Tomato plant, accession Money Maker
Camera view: bottom (45 deg); turntable rotation: 210 degrees
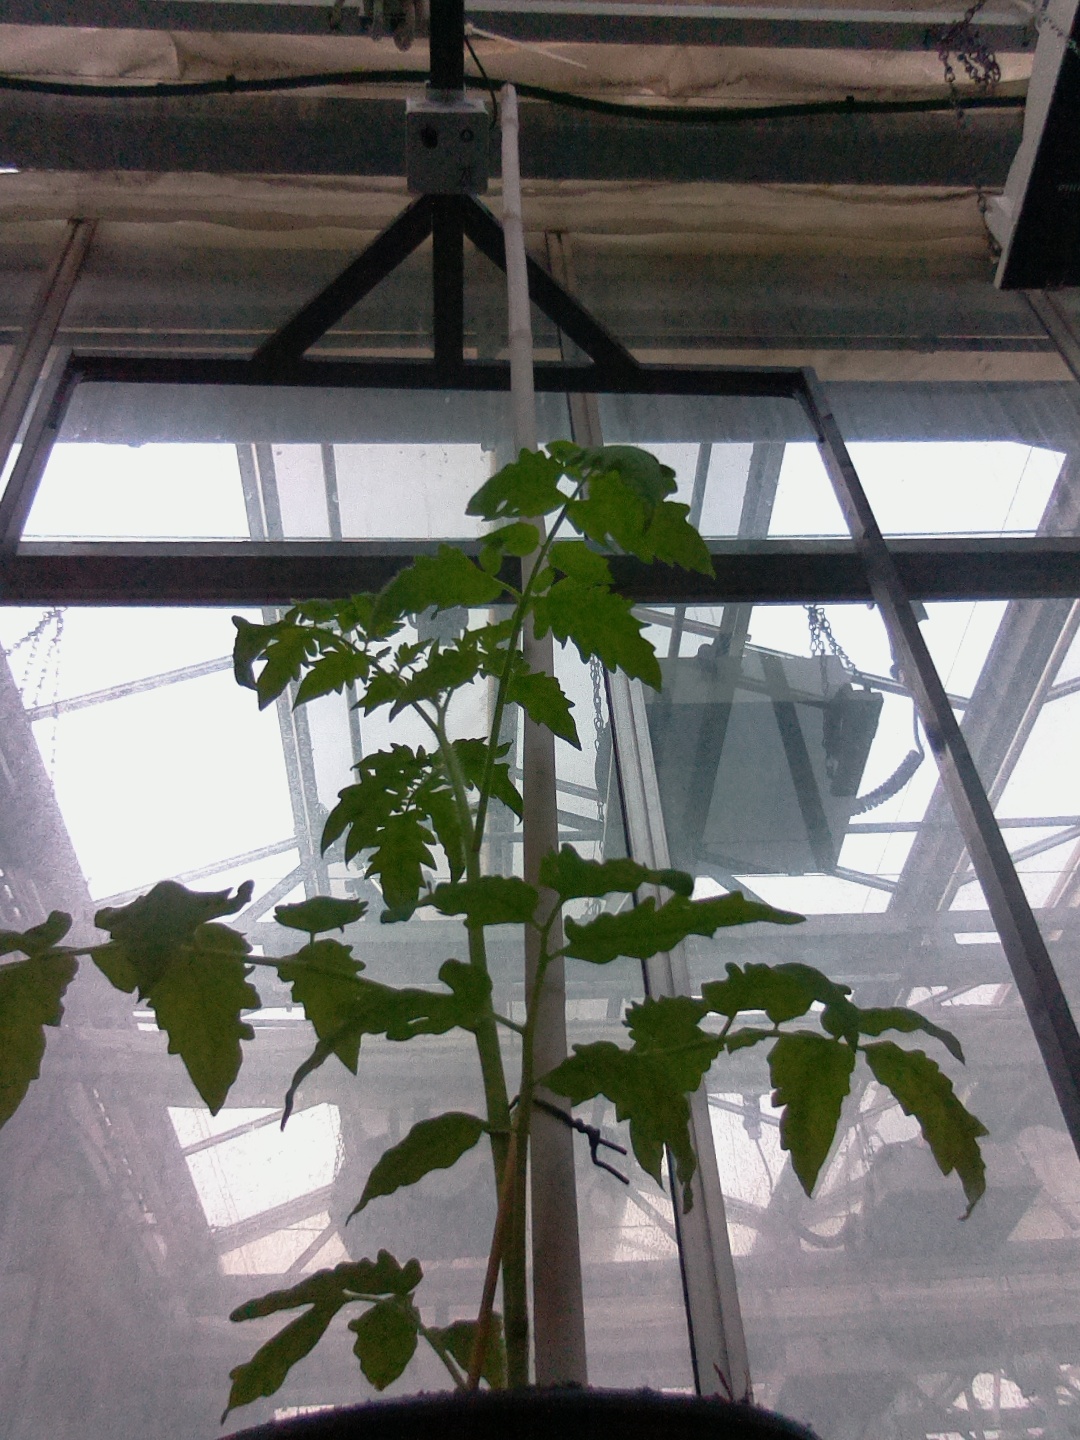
BBCH growth stage 13: 6 of true leaves visible